Smith & Wesson Model 586

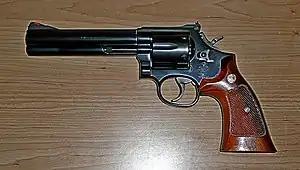
Smith & Wesson 586-1 with 6 inch barrel

In addition to being able to chamber and fire .357 Magnum cartridges, the 586 will chamber and fire .38 Special cartridges as well as .38 Special +P (overpressure ammunition). The 586 has been available with , 3, 4, 6, and in (64, 76, 102, 153, and 214 mm) barrel lengths as standard models and other barrel lengths either by special order from S&W's Performance Center custom shop, or acquired from or built by after-market gunsmiths.